Home Alone 2: Lost in New York

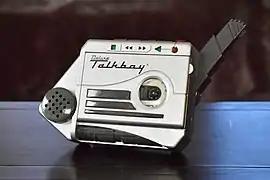
The Talkboy, originally designed as a prop for the film by Tiger Electronics, was a best-selling toy once released to market.

Numerous based on "Home Alone 2" were released by THQ for such systems as the Sega Genesis, the Nintendo Entertainment System, the Super Nintendo Entertainment System, Game Boy and personal computers, mostly in late 1992. A separate hand-held game was released by Tiger Electronics. Numerous board games were also released, some based around play cards, while another was a close emulation of the classic Mouse Trap.